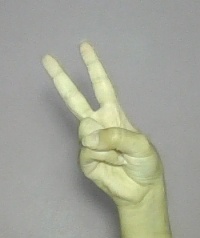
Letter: taa